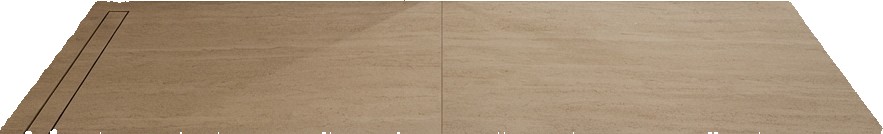
Surface category: floors